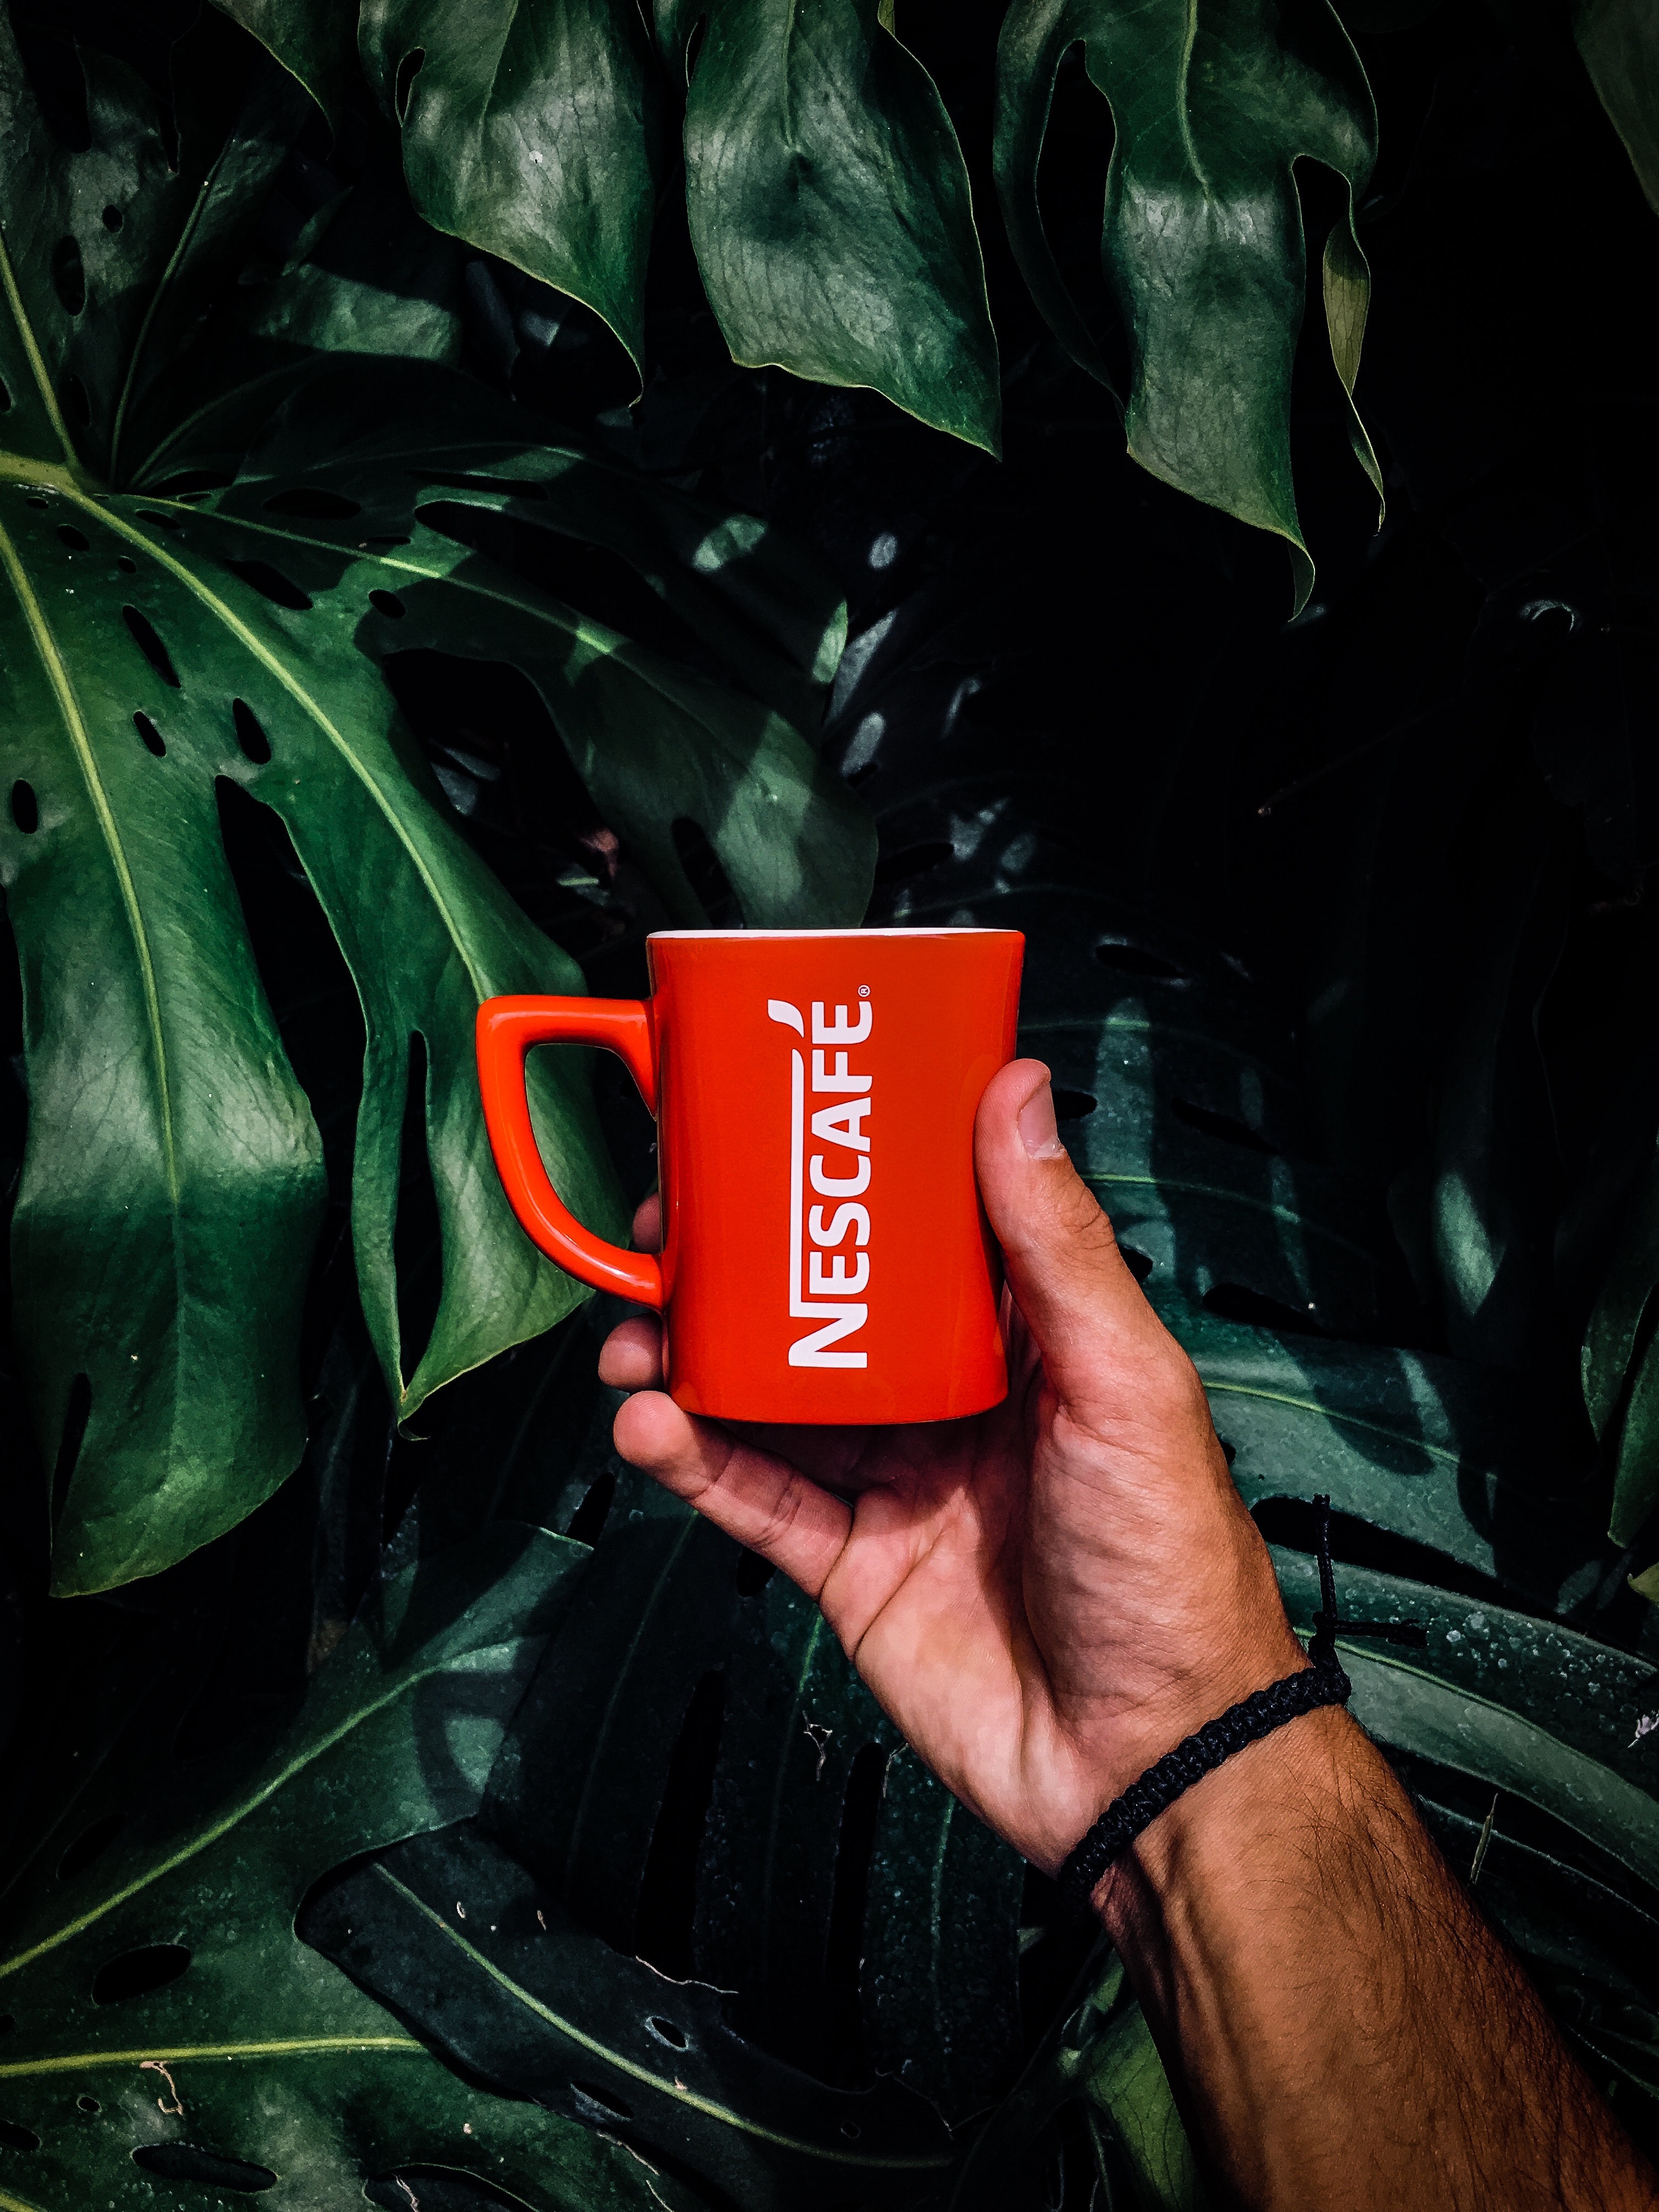
green, red, automotive design, car, darkness, font, motor vehicle, computer wallpaper